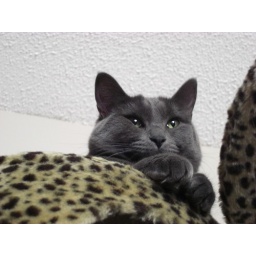
Loki looking over her paws from up on the cat tree